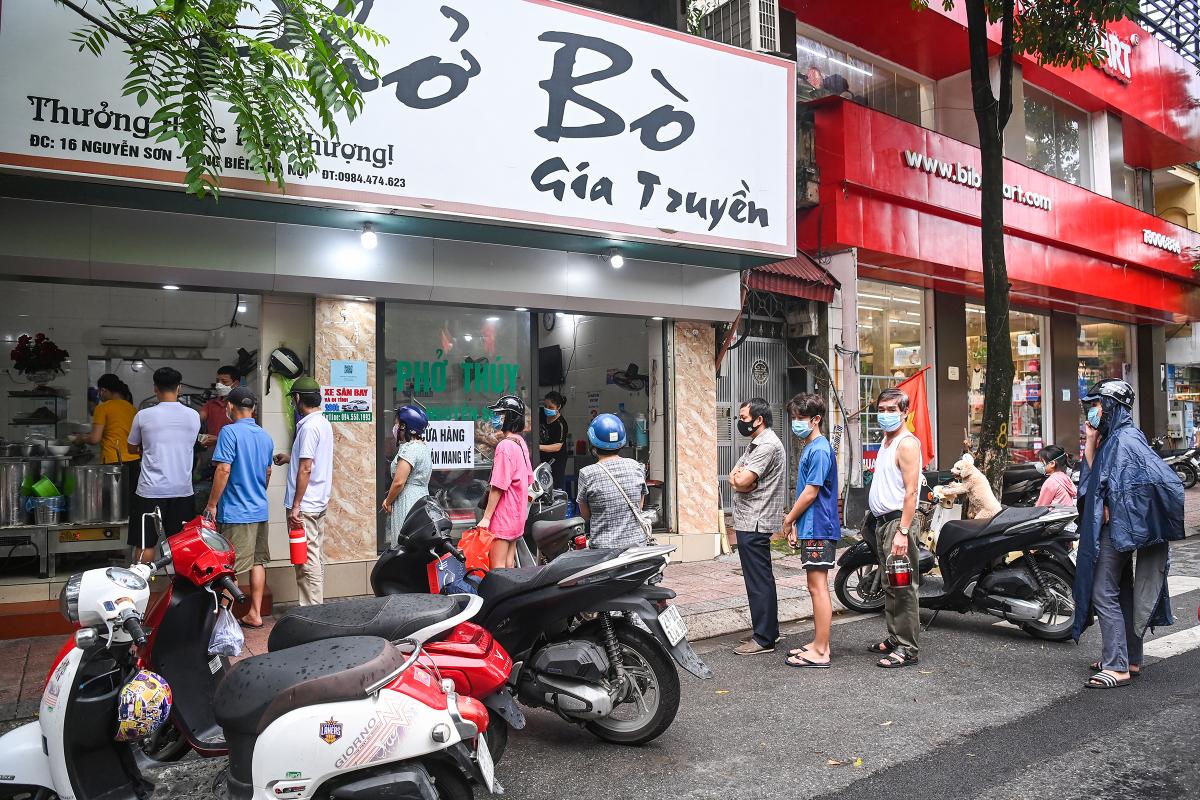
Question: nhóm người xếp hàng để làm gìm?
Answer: mua phở